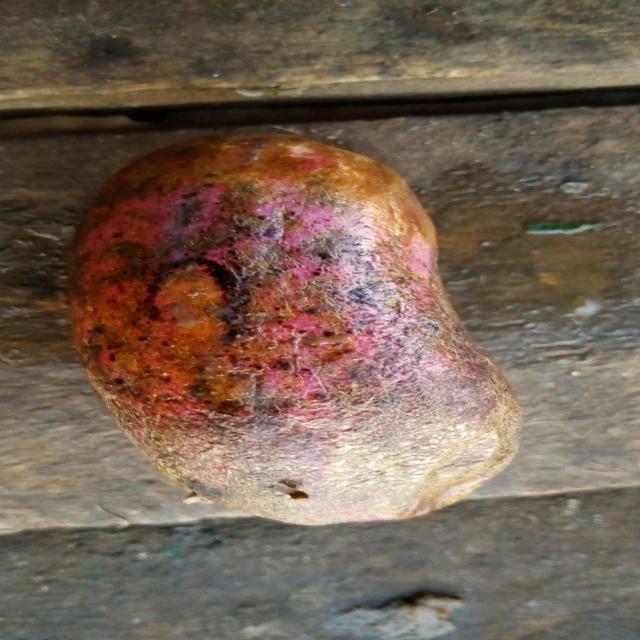
Plum grade: rotten